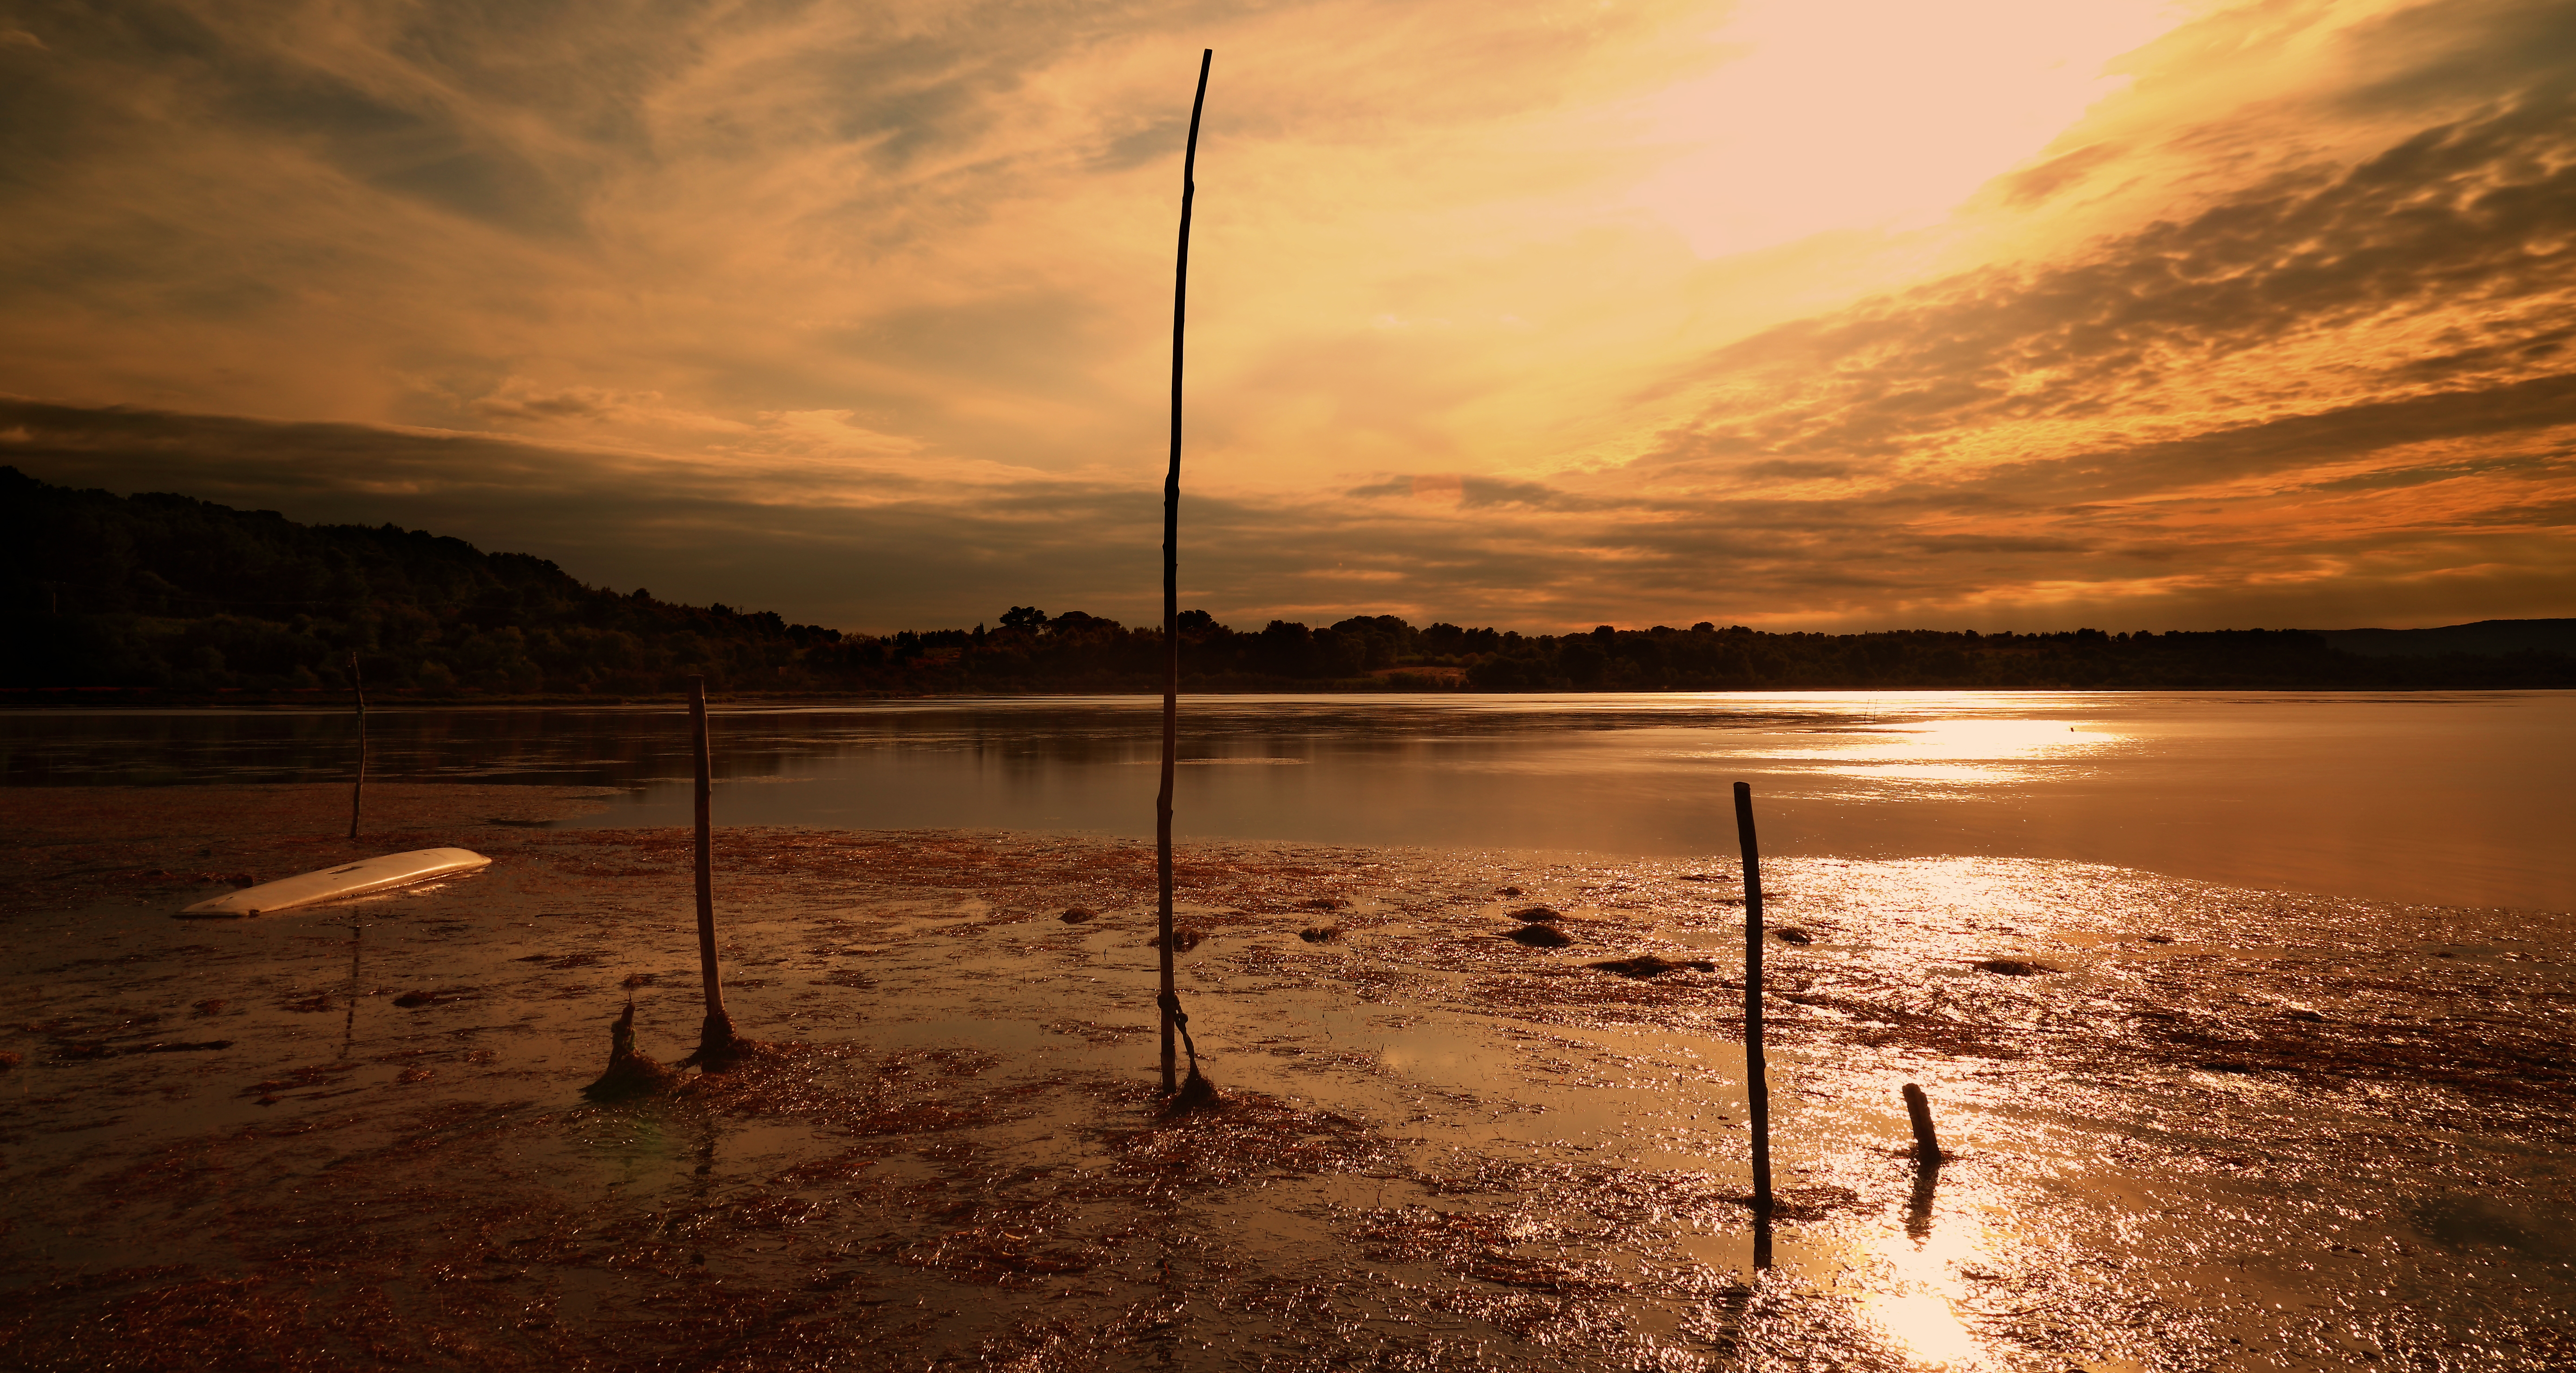
beach, sea, coast, nature, ocean, horizon, cloud, sky, sun, sunrise, sunset, sunlight, morning, shore, wave, lake, dawn, dusk, evening, reflection, bay, body of water, loch, atmospheric phenomenon